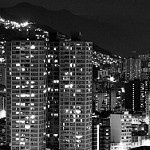
Label: B & W